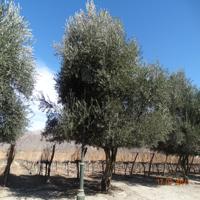
Weather: sun or clear